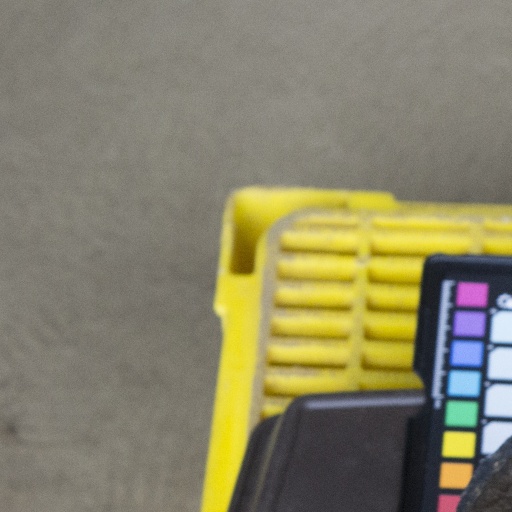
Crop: soybean